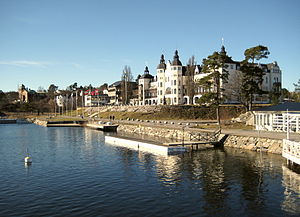
Saltsjöbaden
Grand Hotel Saltsjöbaden
Saltsjöbaden er et byområde på 539 kvadratkilometer med 8.937 indbyggere i Nacka kommun, Stockholms län i Sverige. Byen er kendt for Saltsjöbadsaftalen, som blev indgået den 20. december 1938 mellem det svenske LO og den svenske arbejdsgiverforening og som bl.a. regulerer forholdet de to imellem når det kommer til konflikter på arbejdsmarkedet.